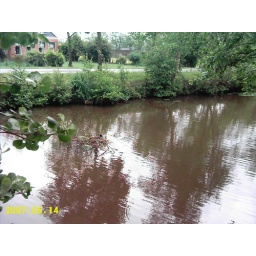
A bird who breeds on her eggs in a canal, on a tree branch.